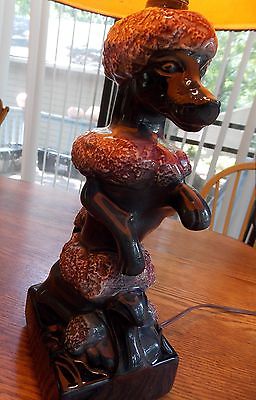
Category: lamp